Charles Henry Williams

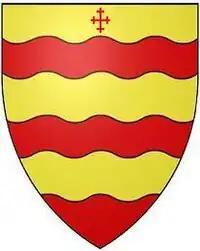
New arms adopted by Charles Henry Bassett by Royal Licence 11 October 1880: "Barry wavy of six or and gules in the centre chief point a cross crosslet of the last". These are the ancient arms of Basset, which can be seen on four 17th-century mural monuments in Heanton Punchardon Church, differenced by a cross crosslet

As a condition of his wife's inheritance in 1880, he assumed for himself, his wife and their children by Royal Licence dated 11 October 1880, the surname of Basset in lieu of his patronymic, with the arms of Basset: